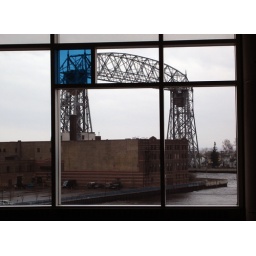
Detail of the Duluth lift bridge framed in blue